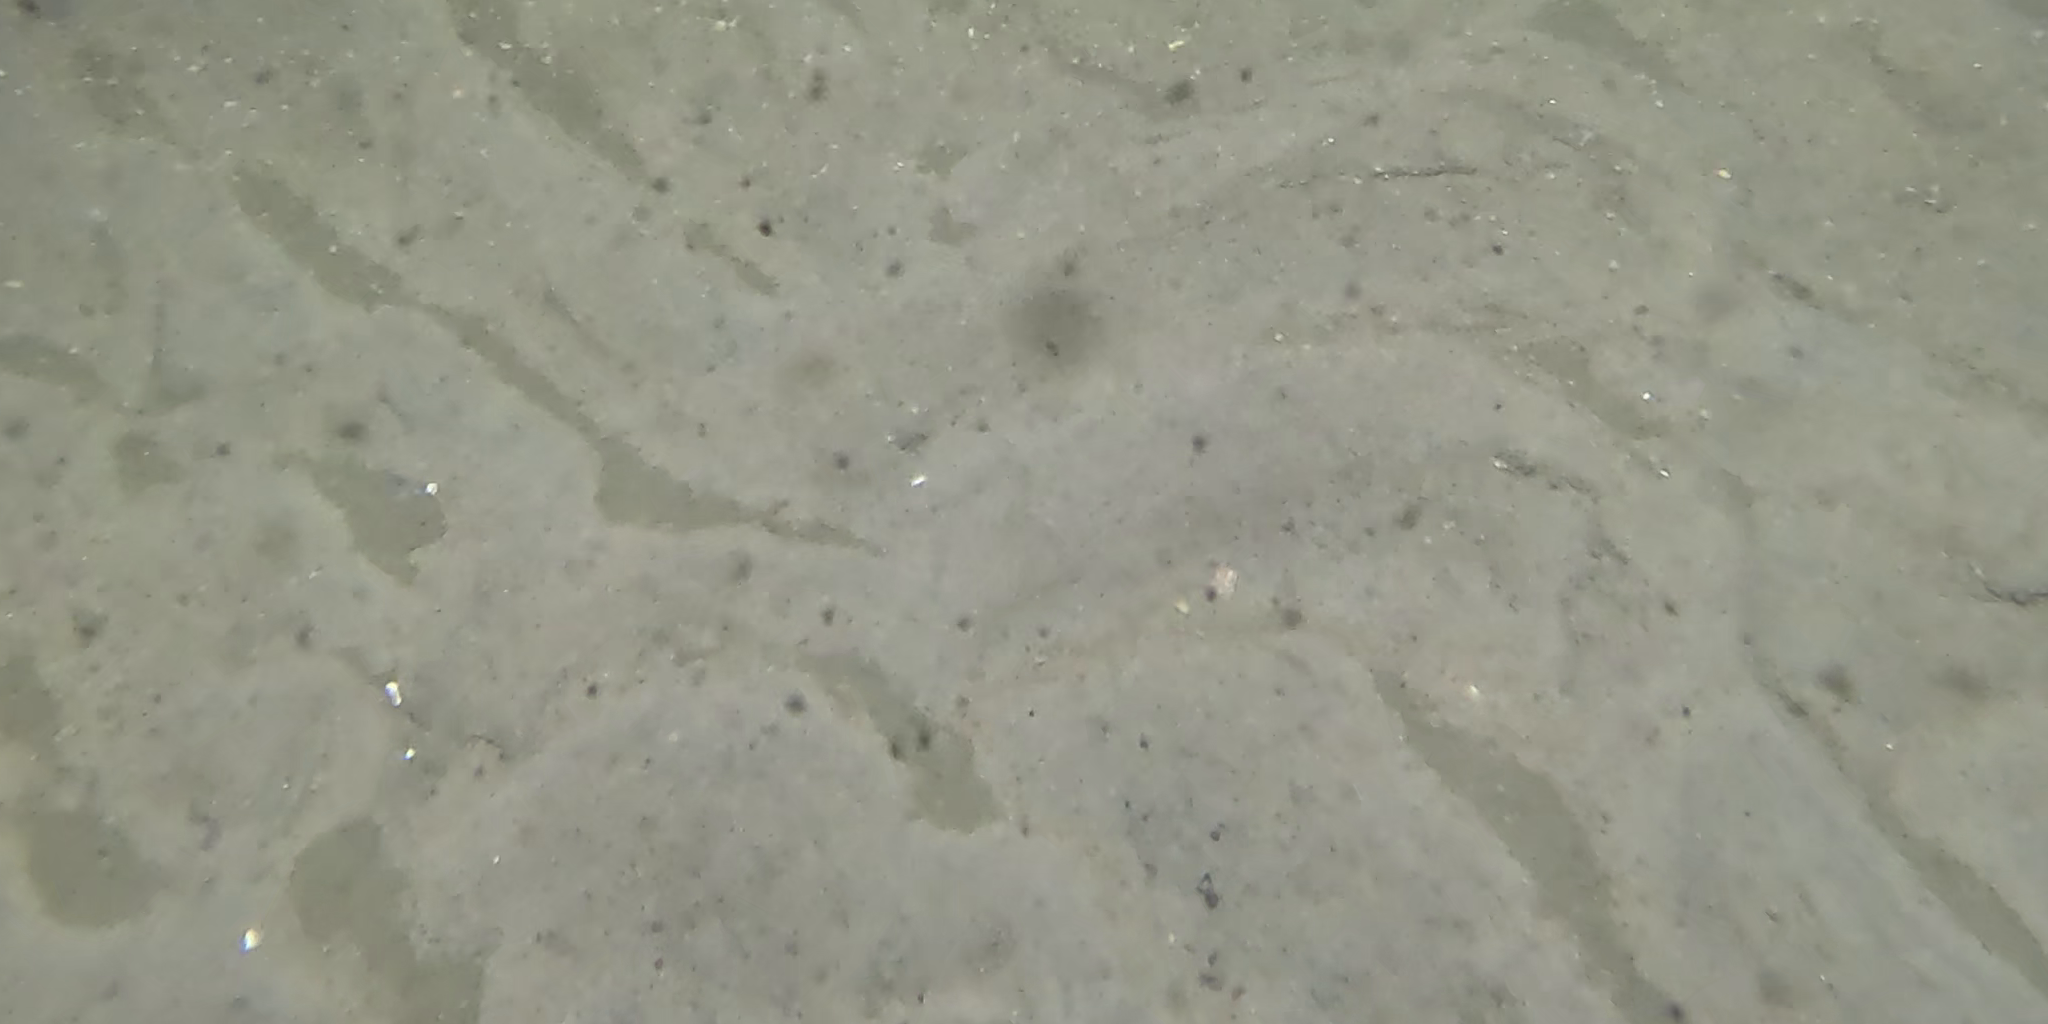
Seabed habitat: sand